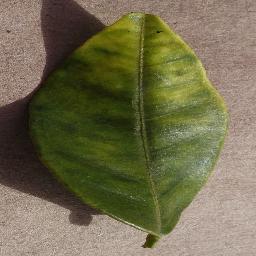
Label: Orange___Haunglongbing_(Citrus_greening)